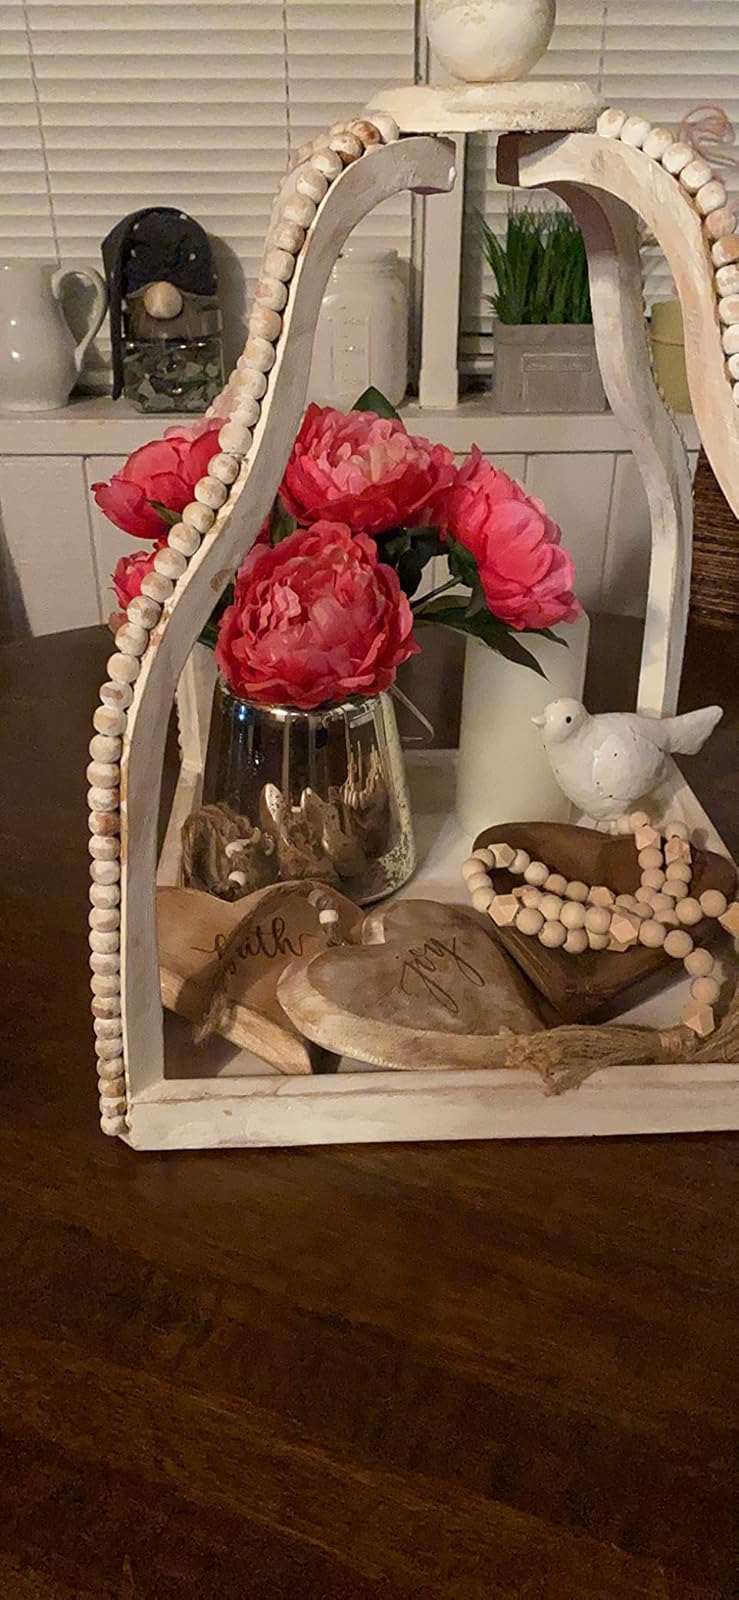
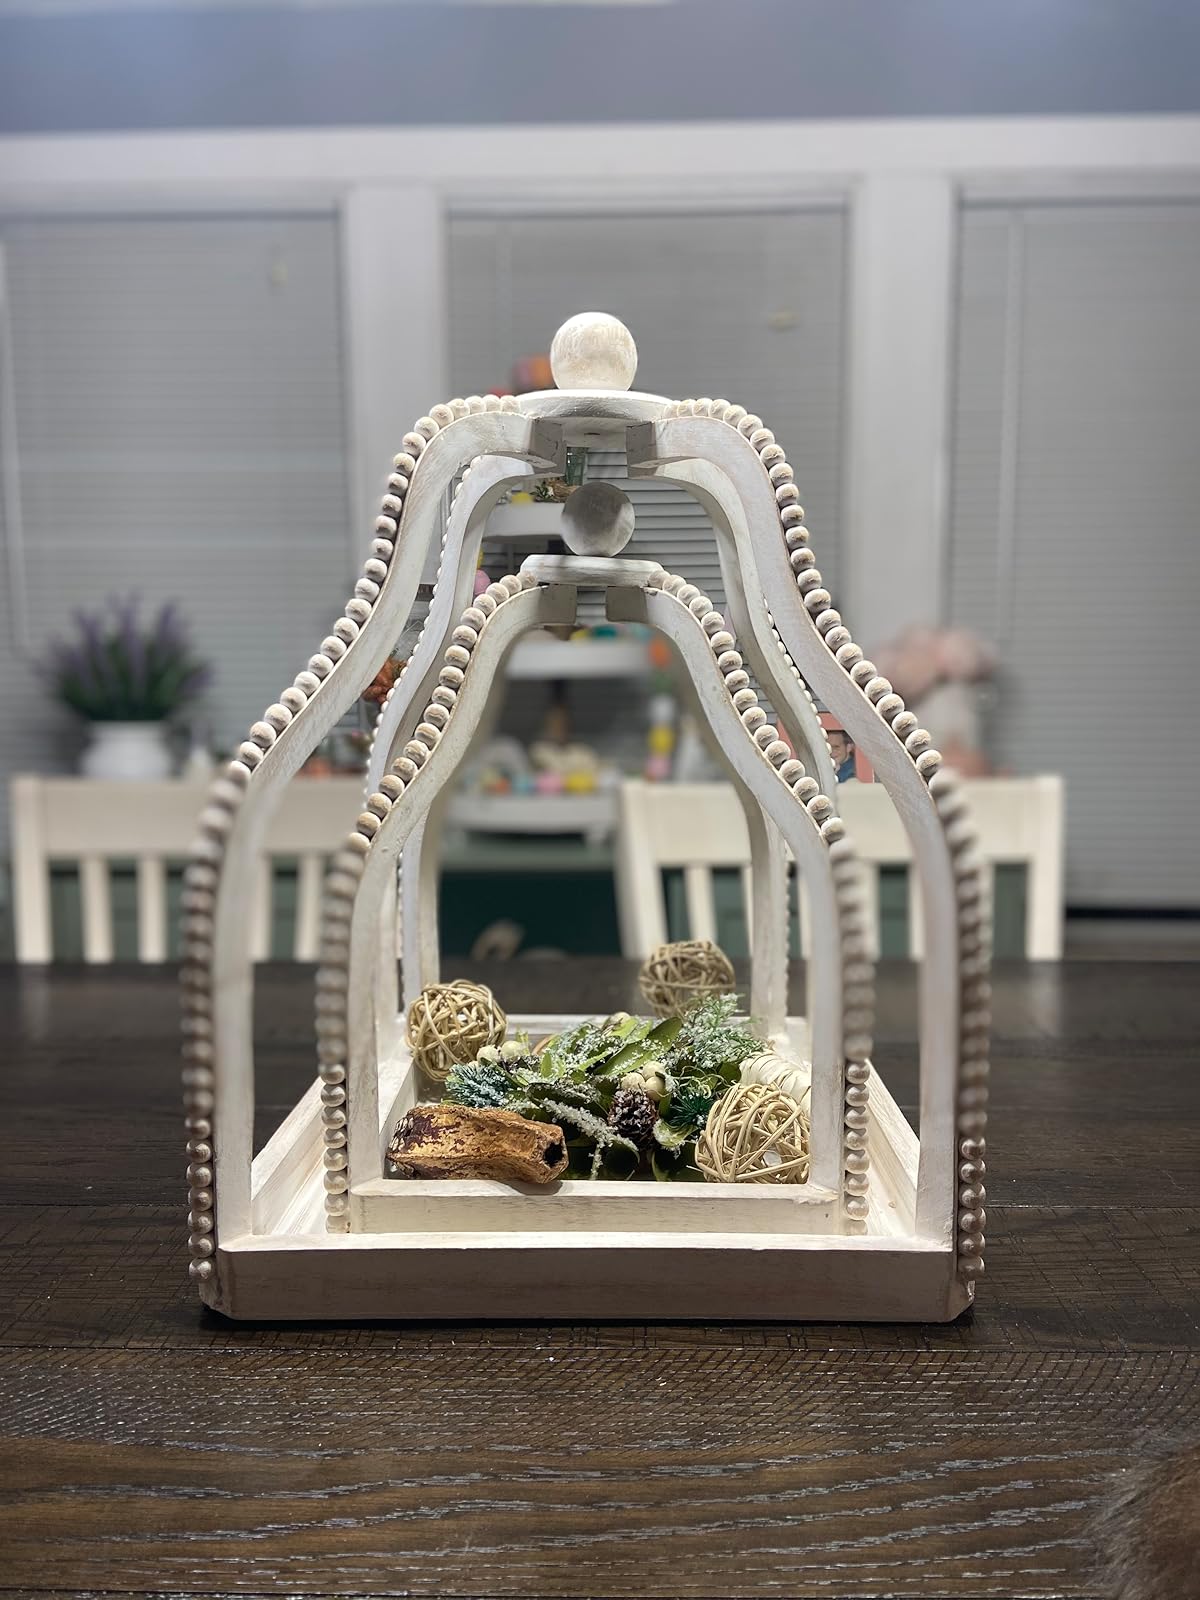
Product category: lantern
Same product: yes